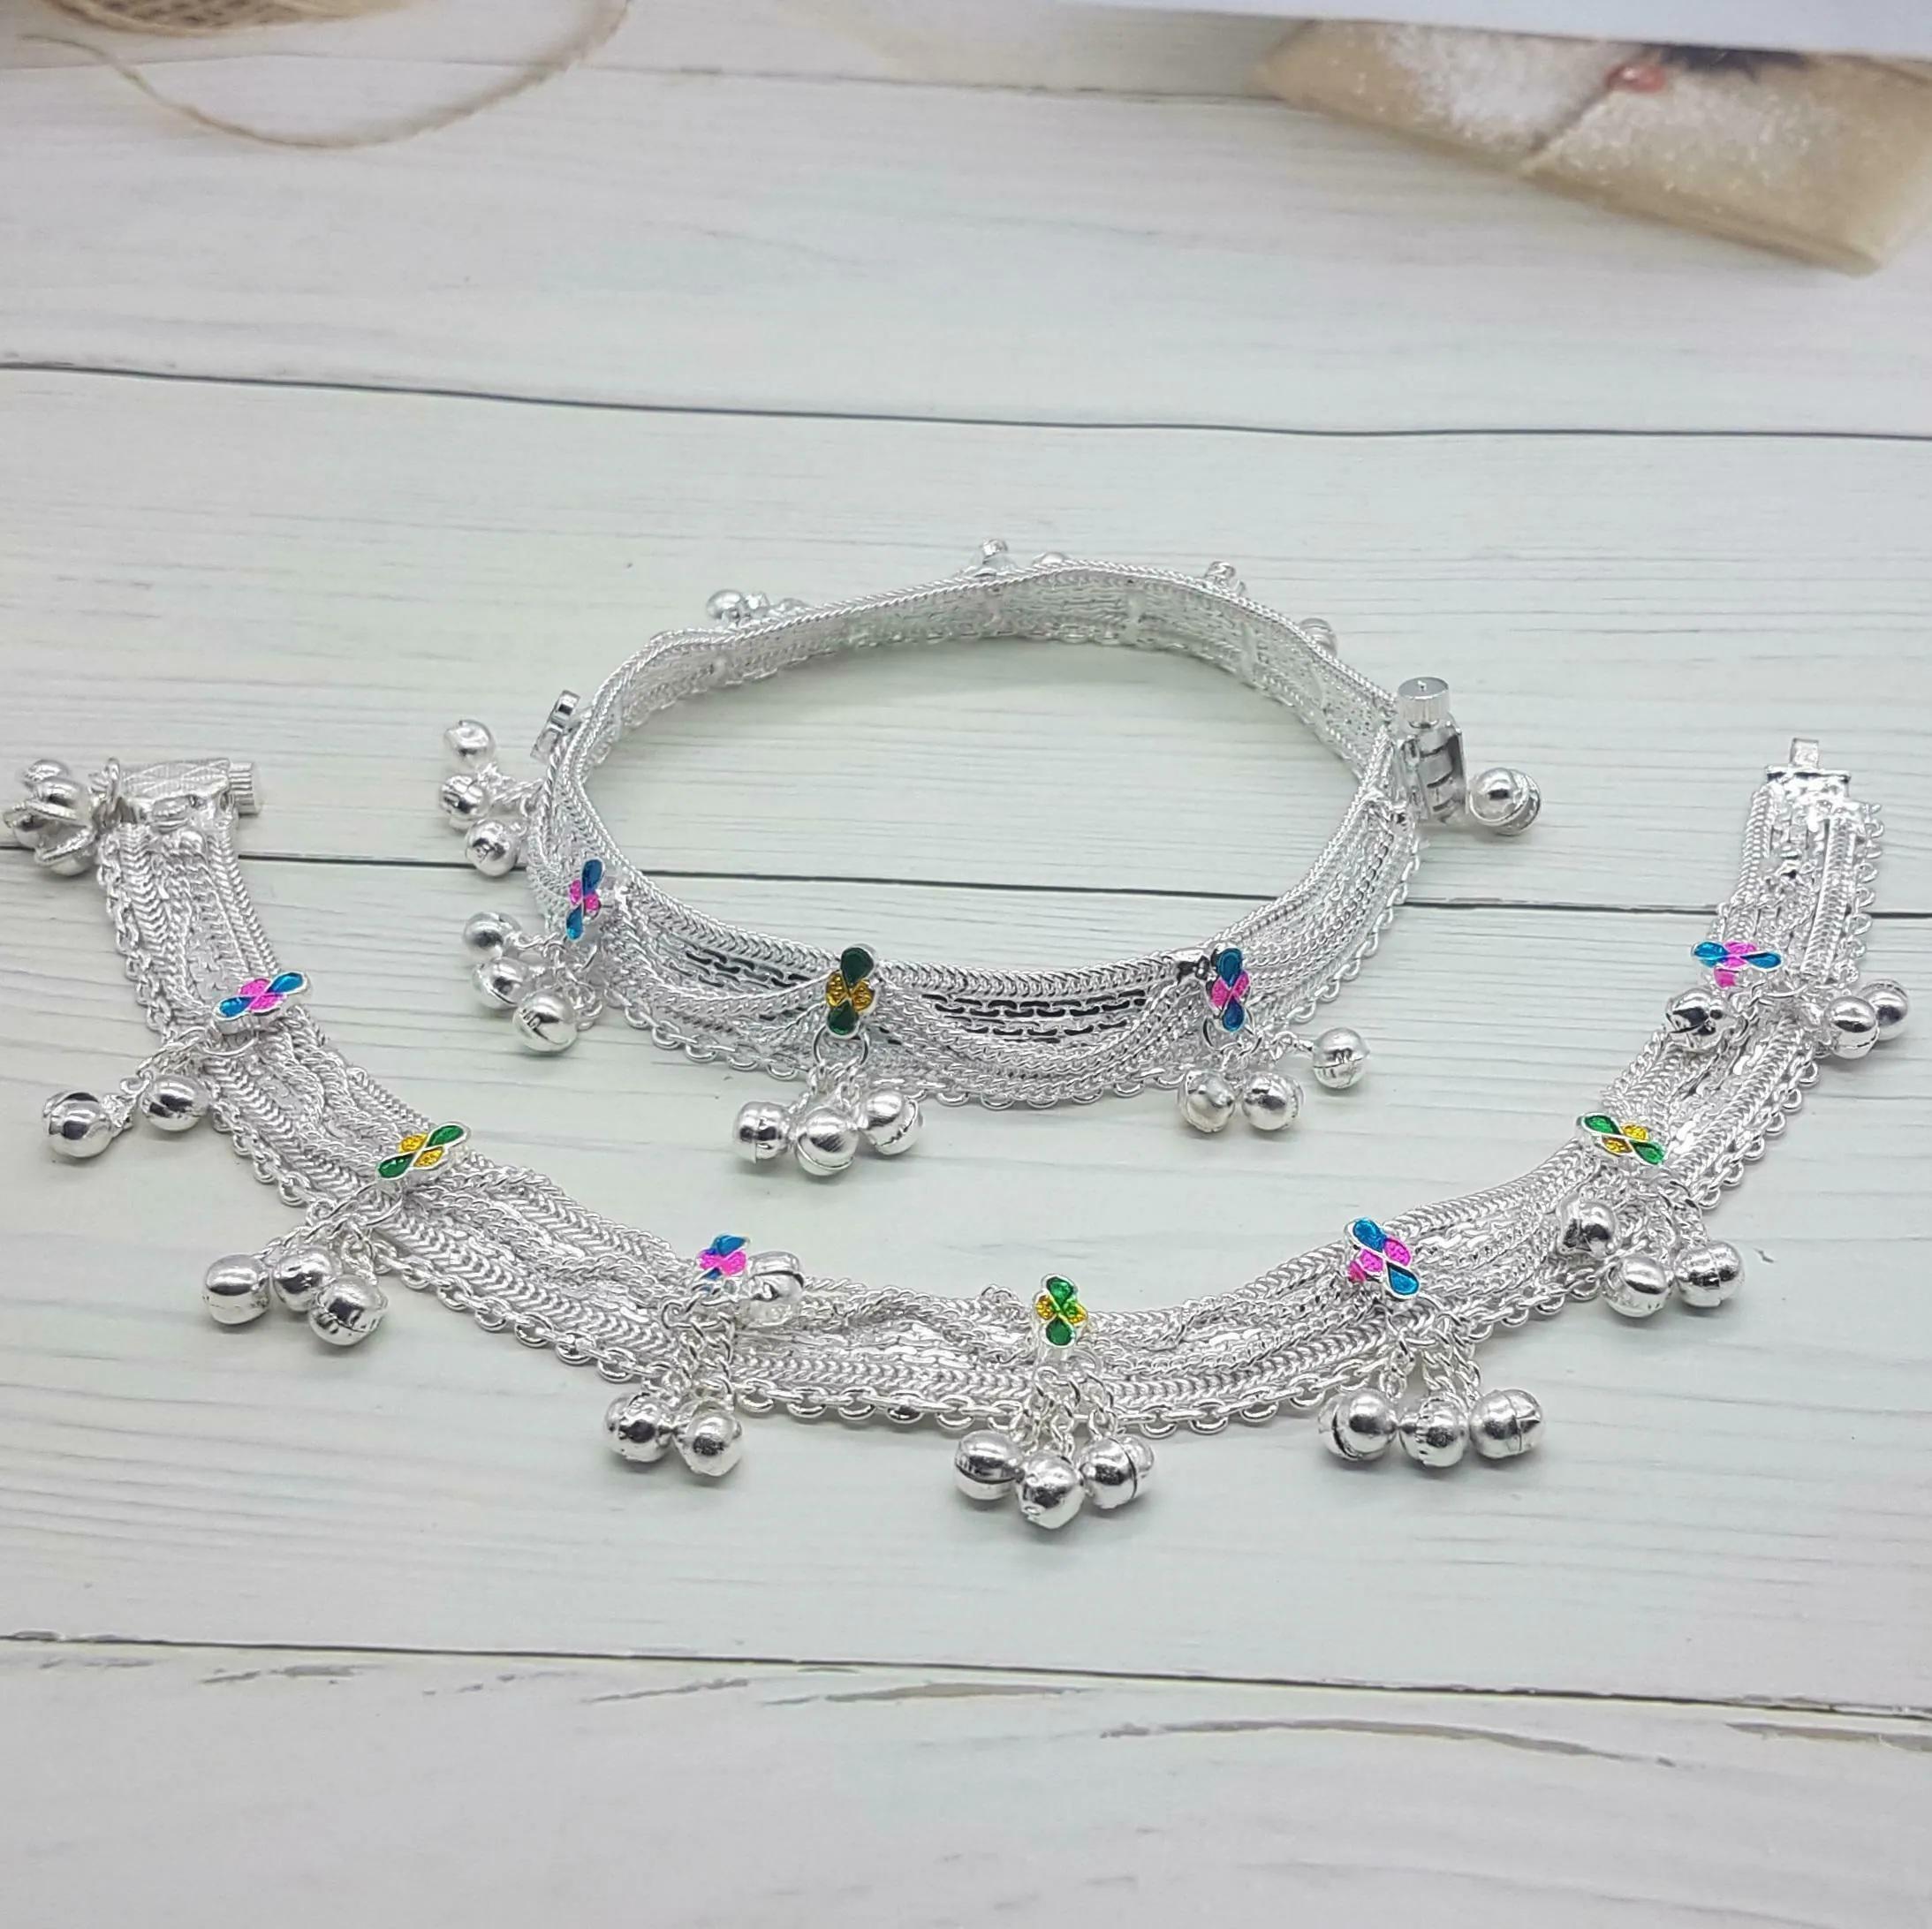
BR Ornaments Twinkling Glittering Women Anklets & Toe Rings Alloy Anklet (Pack of 2)
Type: Anklet
Brand: BR Ornaments
Price: Rs. 399
 This silver anklet looks good with all indian outfitsor traditional outfits suitable girls and women of all ages. grab this pair of anklets, you will feel stylish ankle and shining silver anklet will make beautiful, you must buy the sns traders anklets you will never go wrong with the latest design, fancy anklets in silver jewellery.